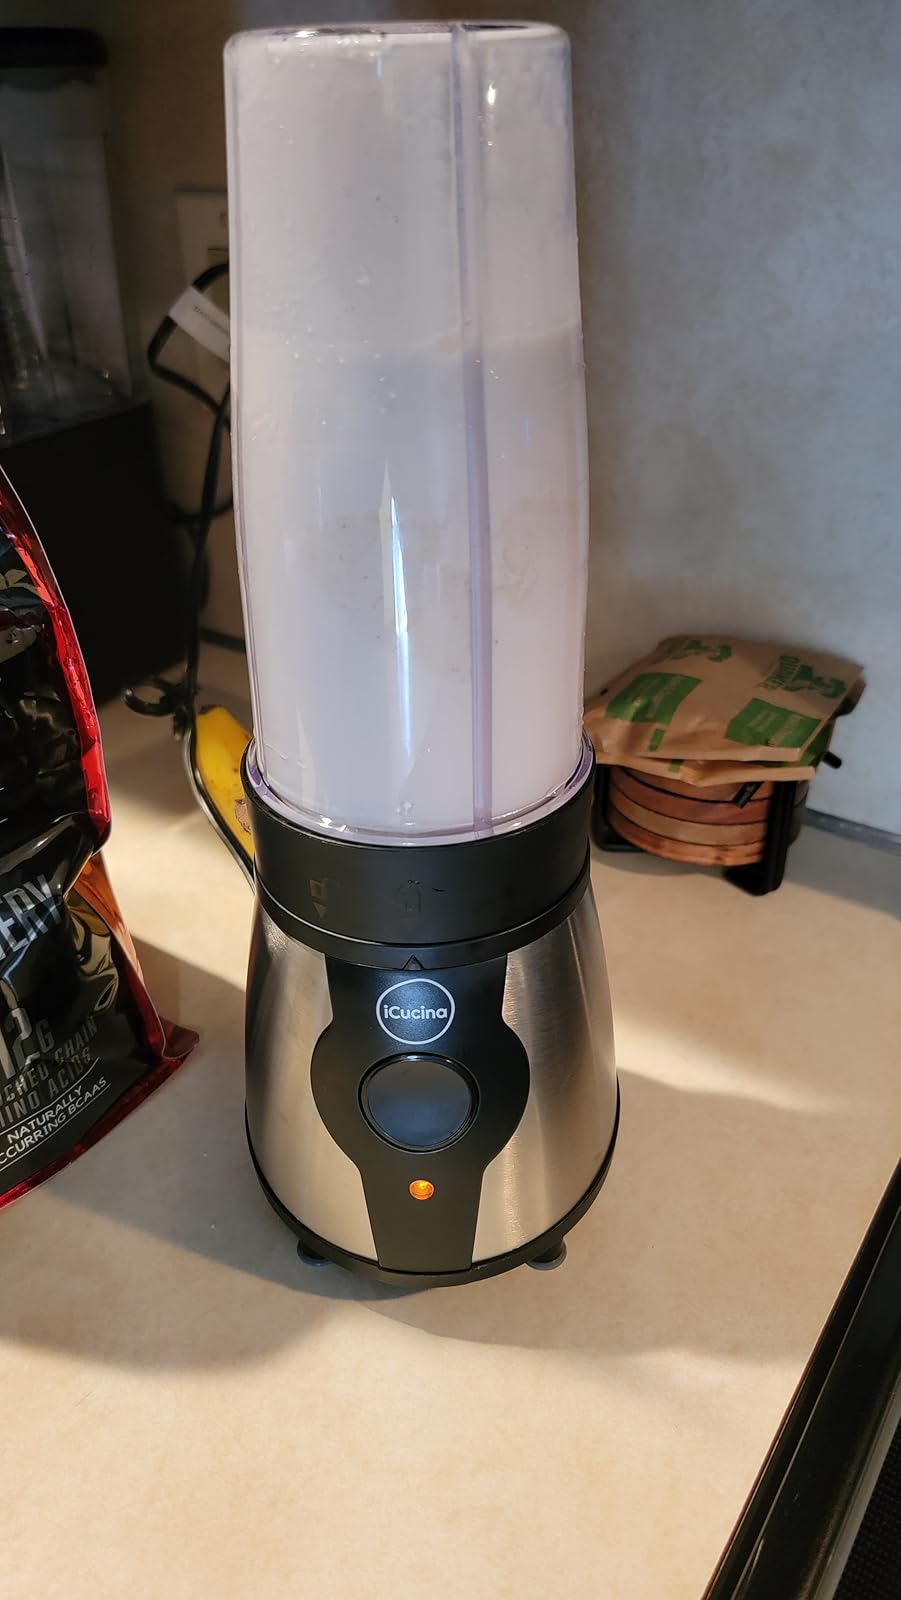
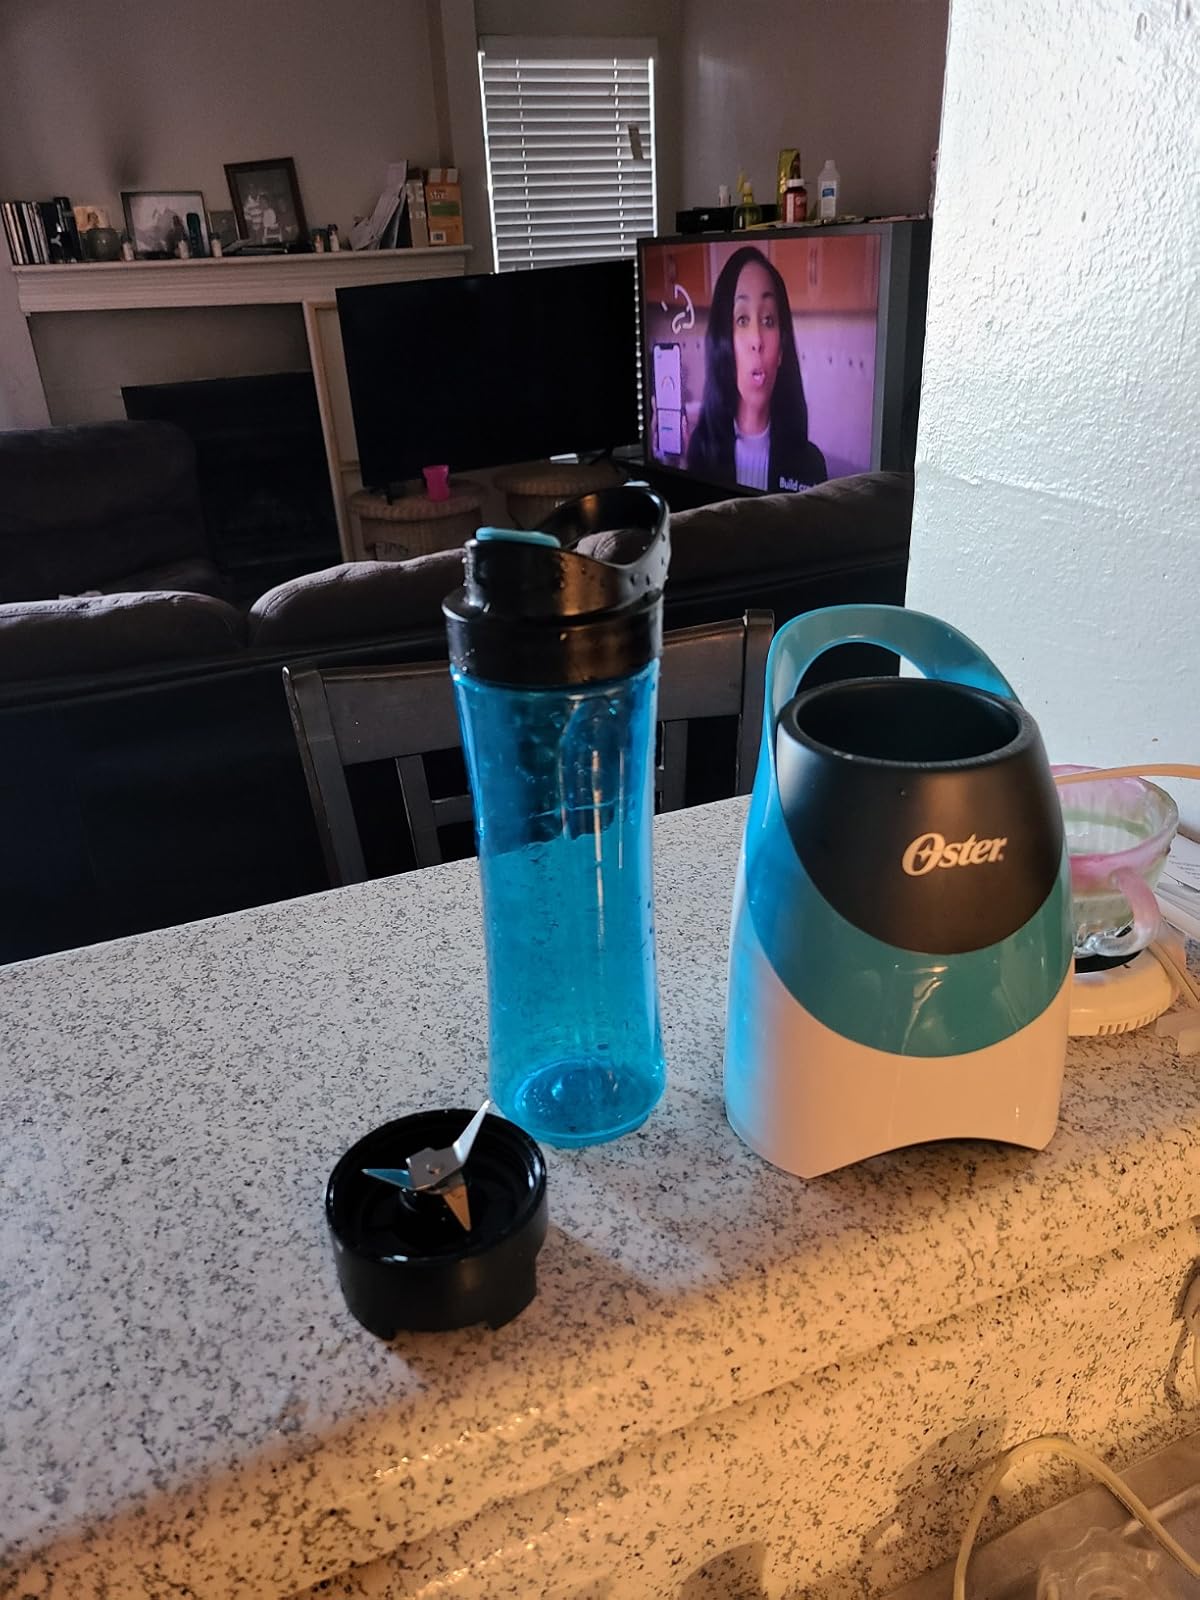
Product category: items_blender
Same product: no